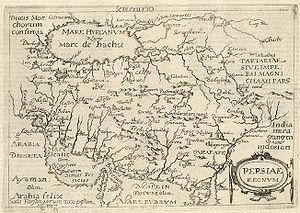
1598 est une année commune commençant un jeudi.